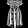
Label: Dress